Platinum(II) bis(acetylacetonate)

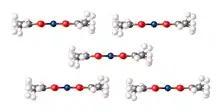
Packing of Pt(acac) molecules within a crystal.

The complex is prepared by the reaction of the platinum(II) aquo complex [Pt(HO)] with acetylacetone.